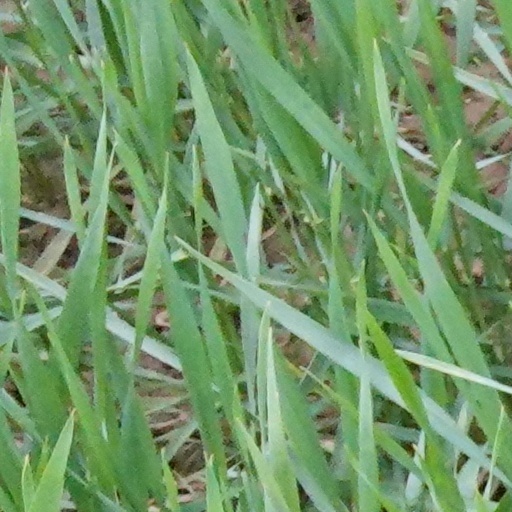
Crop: wheat